Adrián Gyutai

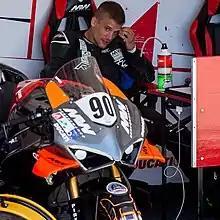
Gyutai at the 2022 Hungarian Championship Round 2 on Pannoniaring

Adrián Gyutai (born 12 November 1990) is a Hungarian Grand Prix motorcycle racer. He is 4 times Hungarian Champion (2010 125SP; 2013 SST600; 2021-2022 Superbike) and currently races in the Hungarian Superbike and Alpe-Adria International Championship in Superbike category on a Ducati Panigale V4R. He races for MW Performance Racing Team led by János Mohai.